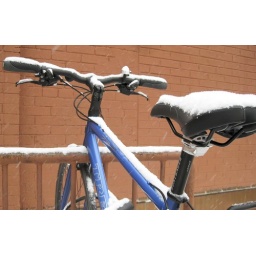
my bike covered in snow because I forgot to bring it home the night before